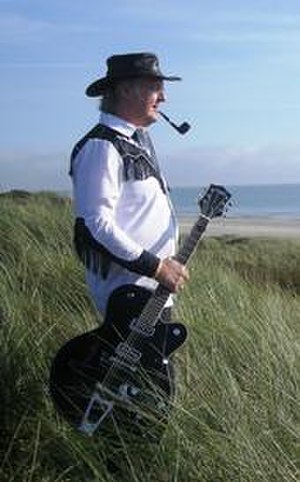
Poul Henning
Sangeren ved Vesterhavet
Den danske musiker Poul Henning Andresen
Poul Henning er en dansk sanger, sangskriver og musiker, som gennem mere end 30 år har turneret i ind- og udland.